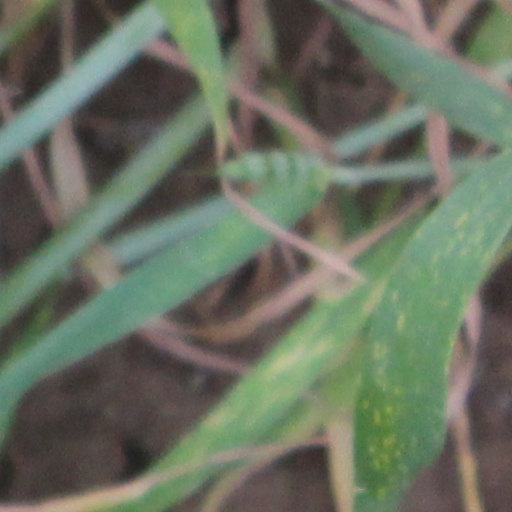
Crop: wheat